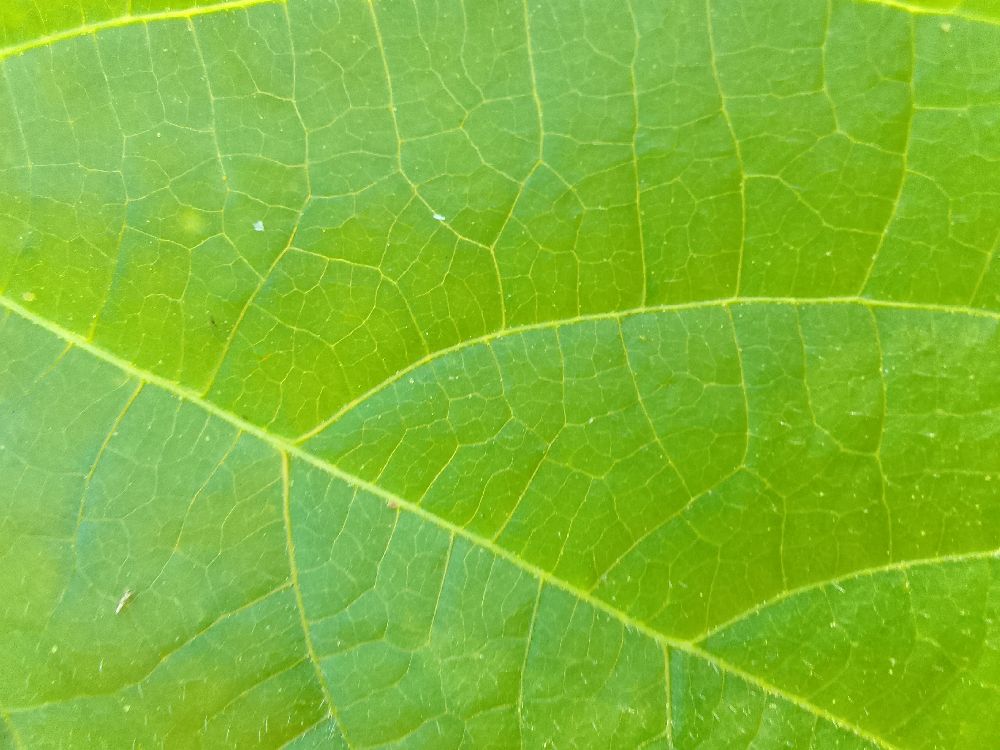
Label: healthy